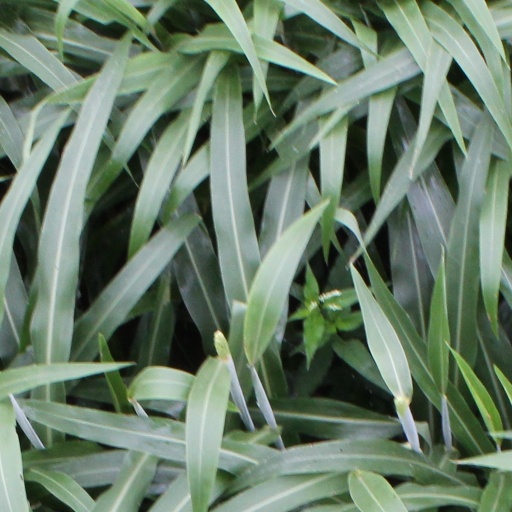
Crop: sorghum